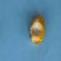
Maize quality: Bad